Deforestation in Kenya

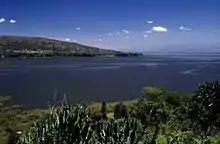
Lake Naivasha, Kenya

The impact of deforestation in the Kenyan water has been one of the most notorious; This is present in lake Naivasha and its surrounding communities. Lake Naivasha, located west of Nairobi, receives its water from the Aberdare Range where the rivers and streams that originate in the mountains are the source of water in the lakes. The forest in the Aberdares mountains traps moisture and keeps temperatures cool, provides cloud cover, and creates the rainfall that feeds the streams and rivers. The high levels of deforestation in the area have interrupted this natural cycle and affected several lakes such as Naivasha. With many trees in the Aberdares mountains gone, the forest is no longer trapping moisture or creating rainfall; thus, the water levels in Lake Naivasha have decreased. The scarcity of water has directly impacted flora and fauna of the region and also impacted local communities whose source of water is lakes such as Naivasha.